Woodstock Villa

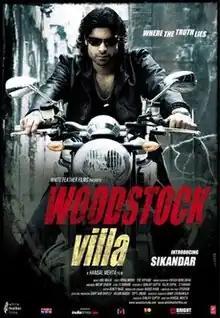
Theatrical release poster

Woodstock Villa is a 2008 Indian Hindi-language neo-noir mystery thriller film directed by Hansal Mehta and jointly produced by Sanjay Gupta and Ekta Kapoor. Loosely based on the 2000 Japanese film "Chaos", it features Sikandar Kher and Neha Oberoi in their debut roles alongside Arbaaz Khan, Shakti Kapoor, Gulshan Grover and Sachin Khedekar. Sanjay Dutt makes a guest appearance in a song sequence. The soundtrack was composed by Anu Malik. It was filmed in Mumbai and Mauritius. The film follows an unemployed man who helps a woman plot her own abduction in order to test her husband's love and dedication towards her.